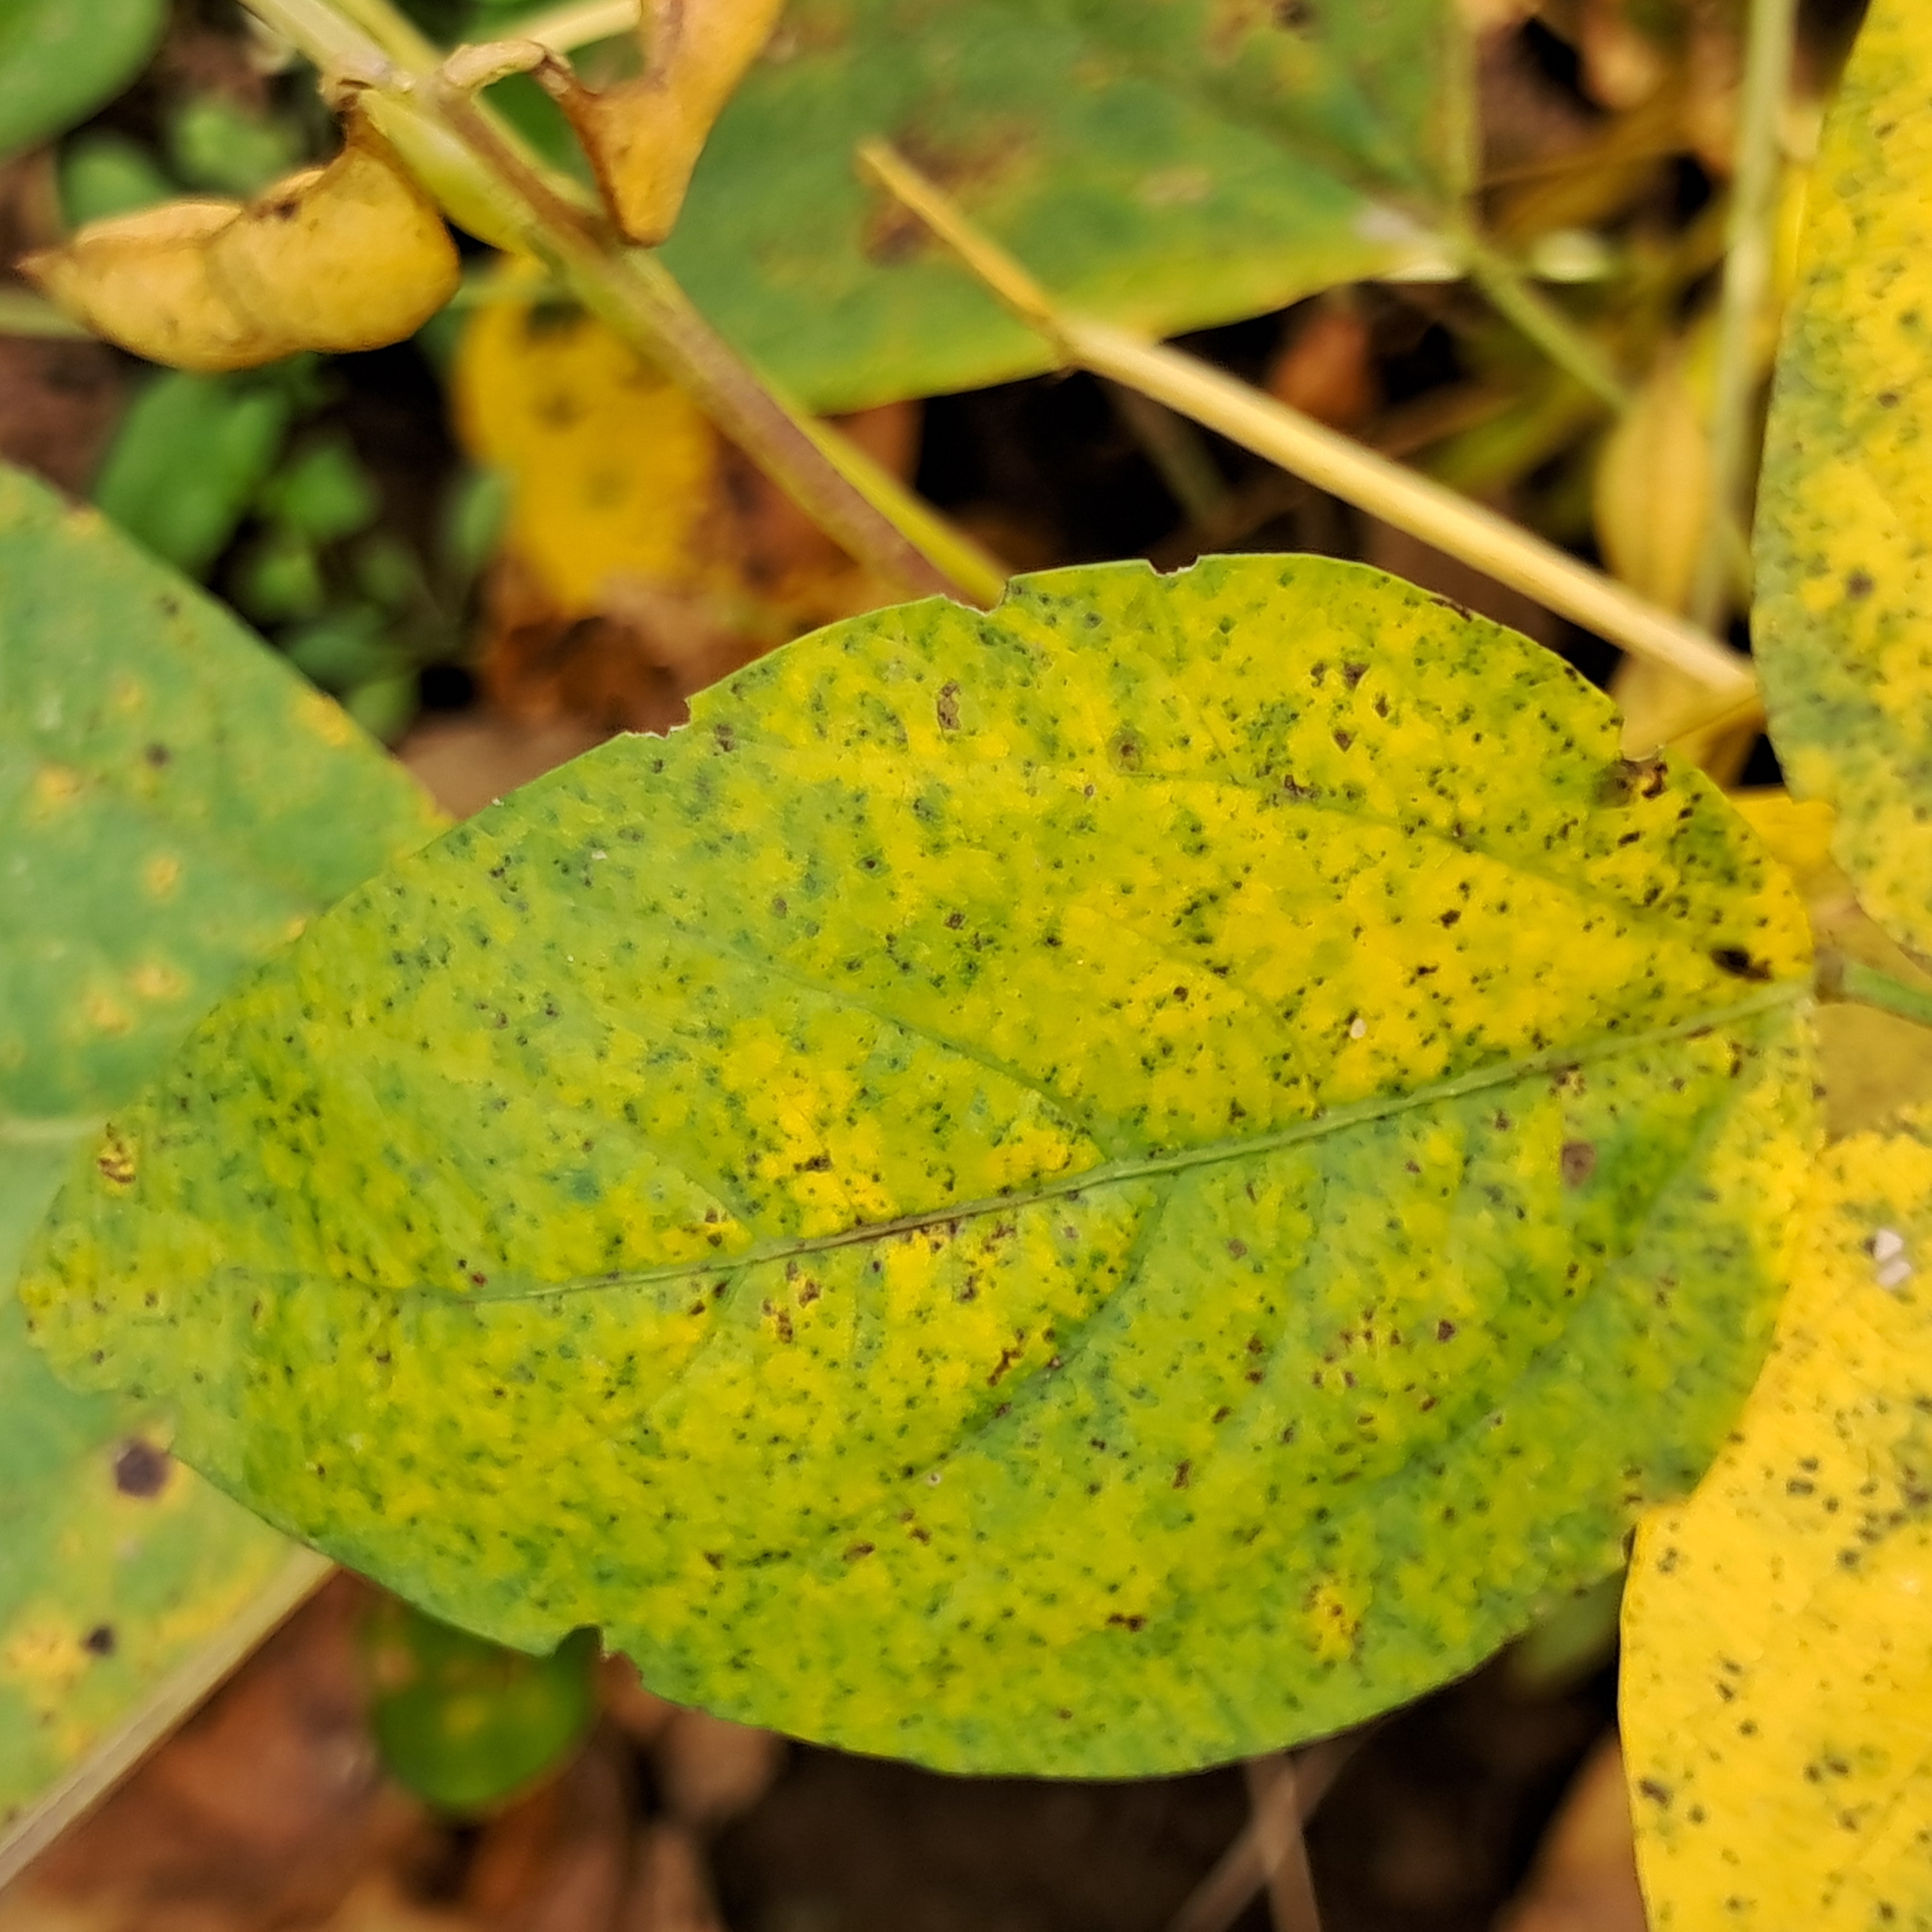
Label: Spectoria_Brown_Spot